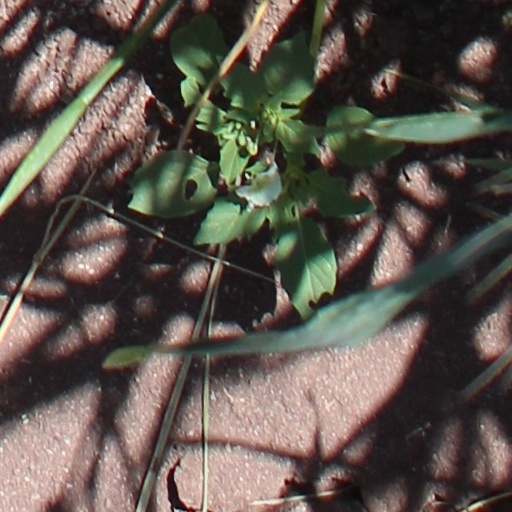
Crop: wheat